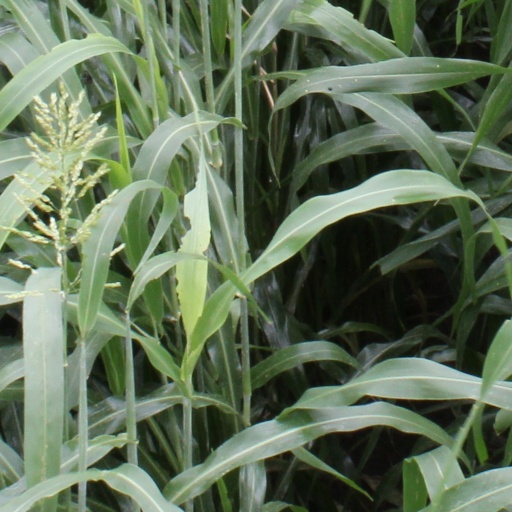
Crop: sorghum